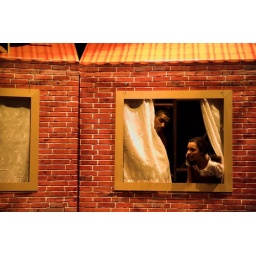
Foto's van de Try Out van Booming Rotterdam door Young Stage in de Hennekijnstraat. Fotograaf Jaap Kooiman